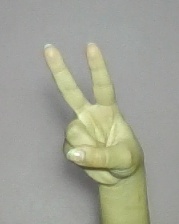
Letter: taa